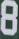
Number: 8